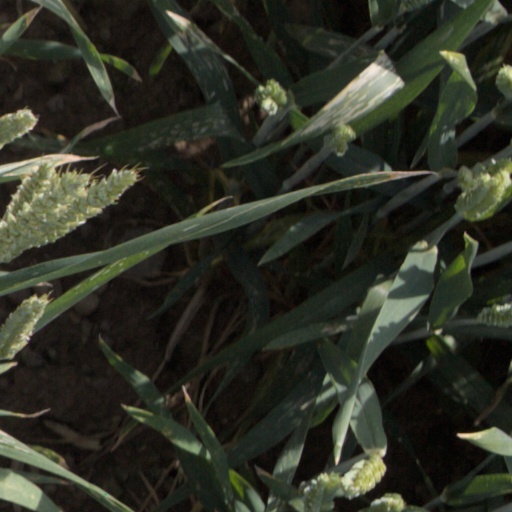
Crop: wheat